Centro de Enseñanza Técnica y Superior

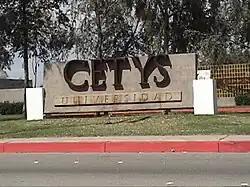
Mexicali campus' entrance.

Centro de Enseñanza Técnica y Superior (CETYS) is a private university founded in 1961, located in the state of Baja California. CETYS is a three-campus university system in Engineering, Business and the Social Sciences.